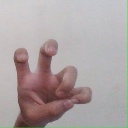
अक्षर: छ